Them Crooked Vultures

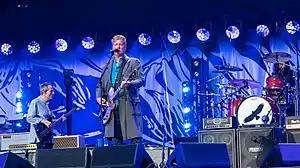
Them Crooked Vultures performing at the Taylor Hawkins tribute concert in September 2022; from left to right: John Paul Jones, Josh Homme, Dave Grohl

Them Crooked Vultures is an American rock supergroup formed in Los Angeles in 2009 with American musician Josh Homme on lead vocals and guitar, English musician John Paul Jones on bass and keyboards, and American musician Dave Grohl on drums and backing vocals. Chilean-American guitarist Alain Johannes also joins the group during live performances.